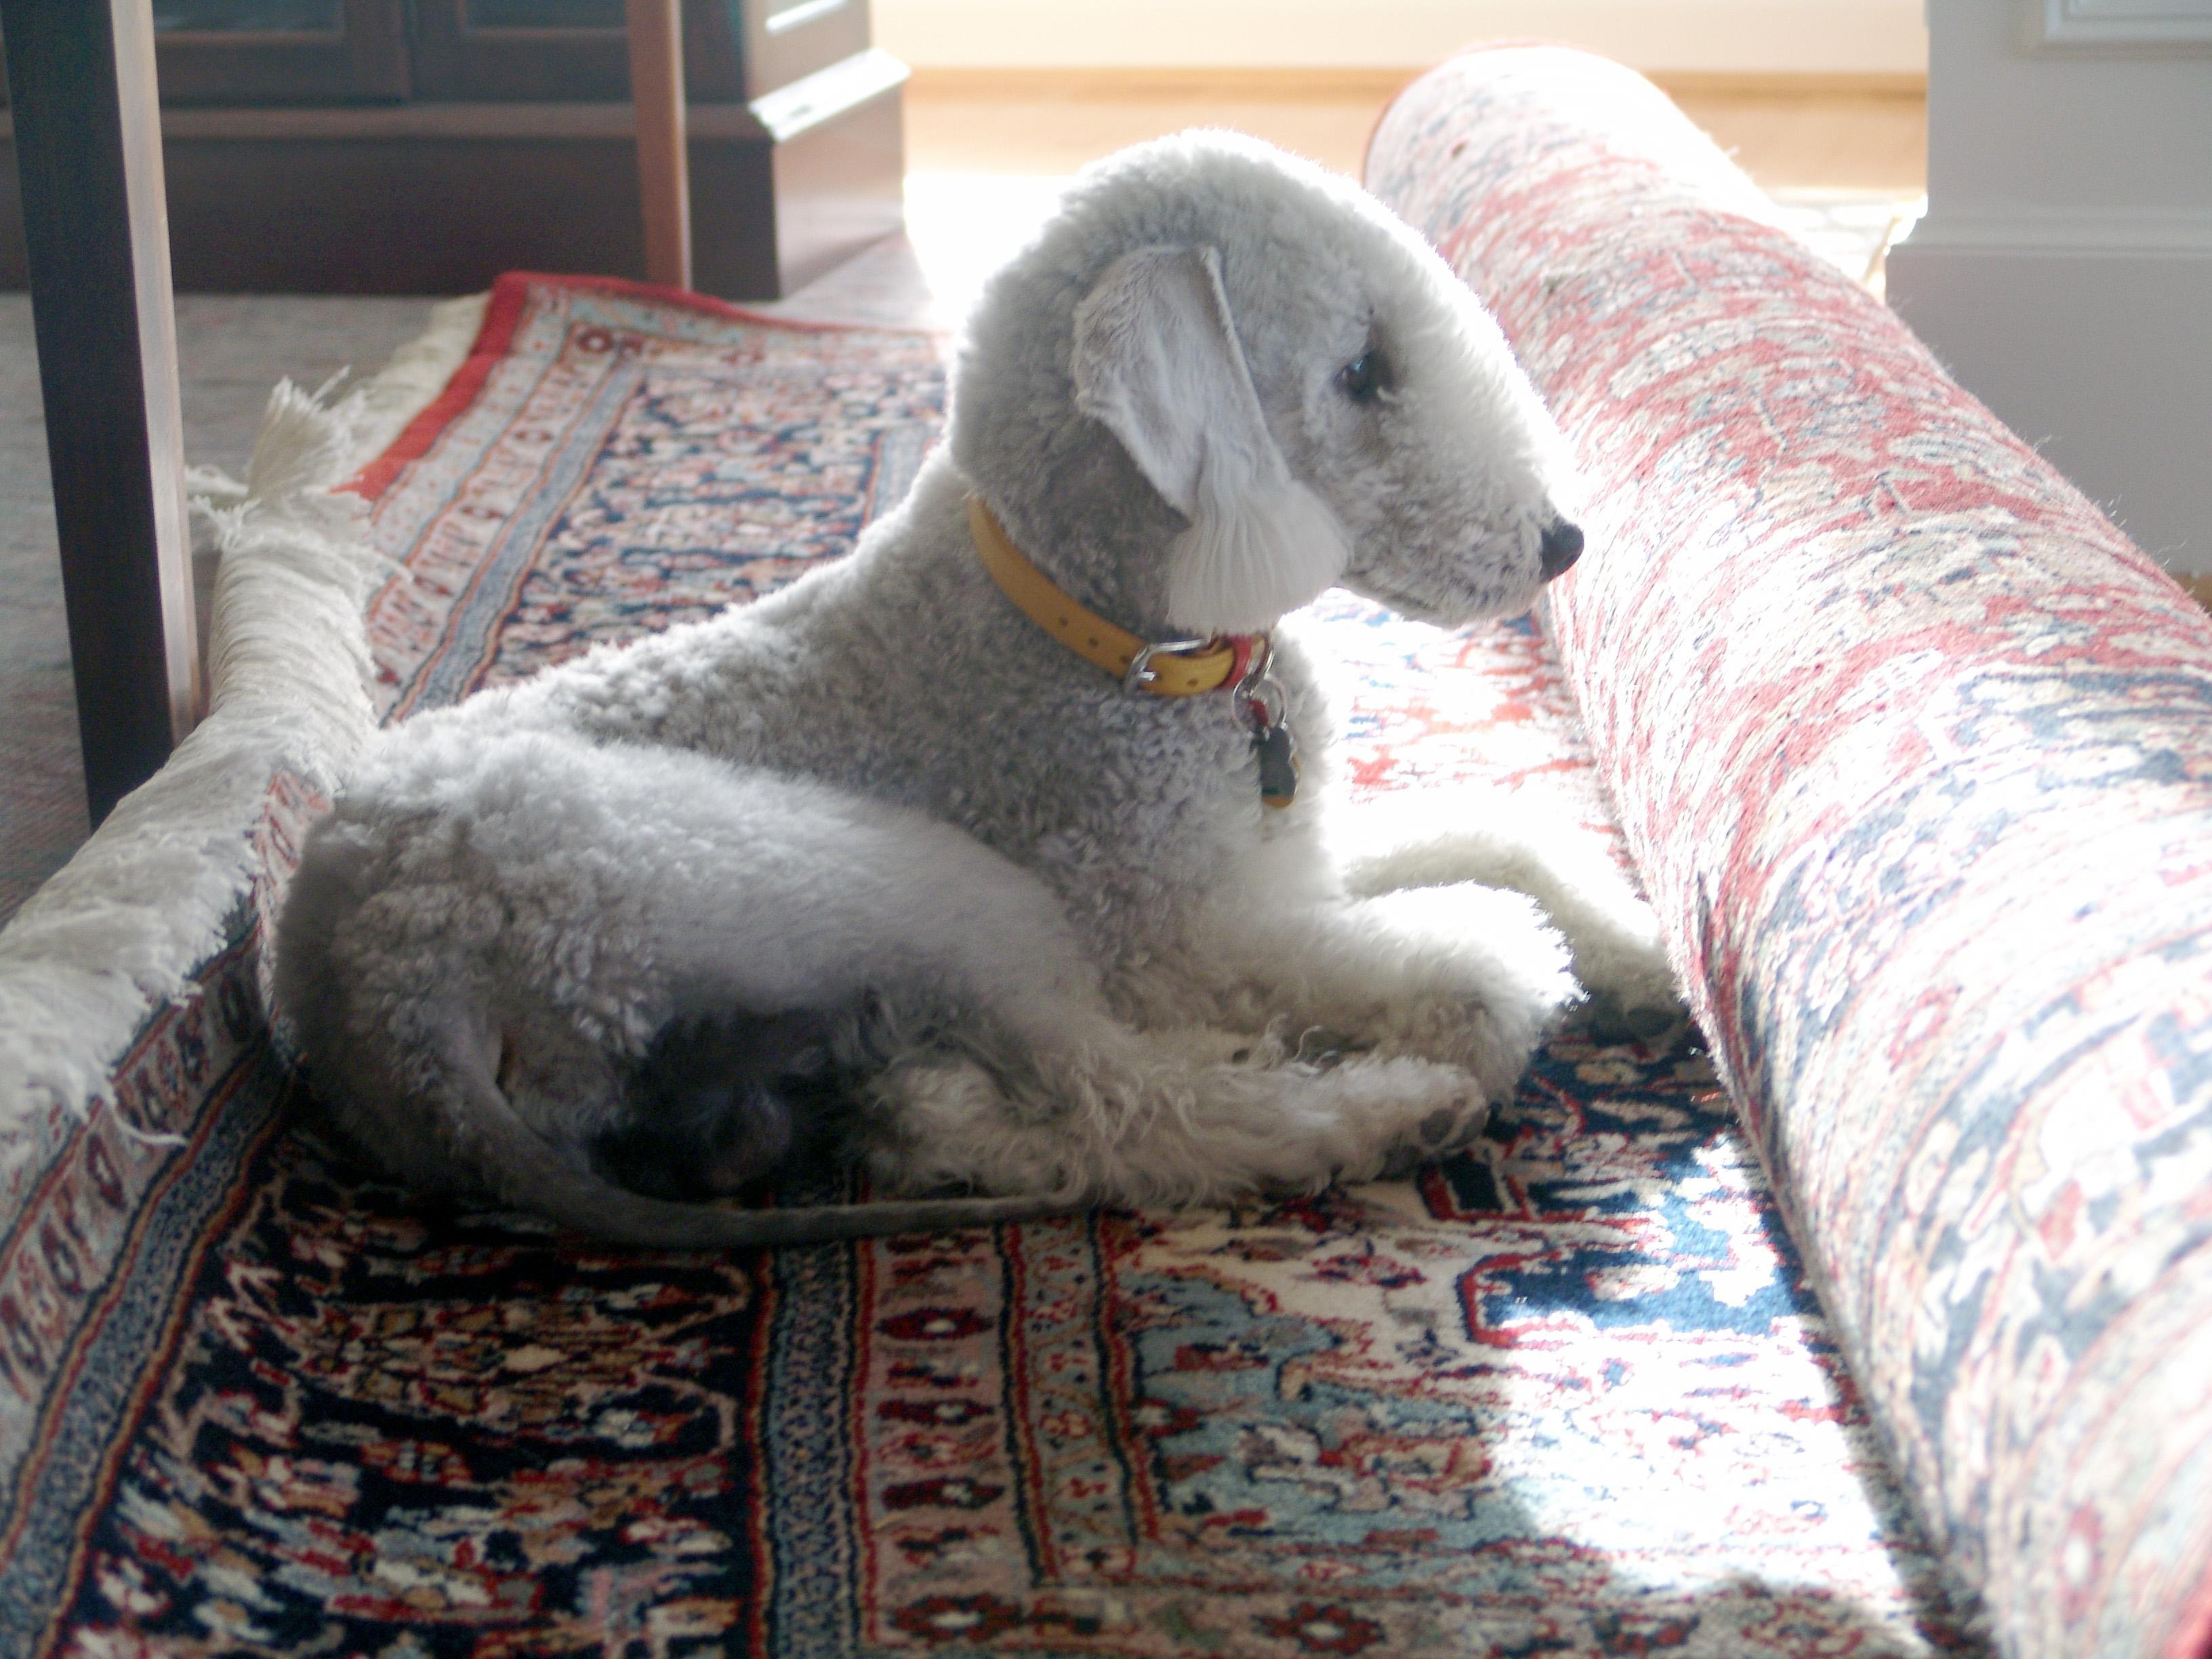
Bedlington_terrier